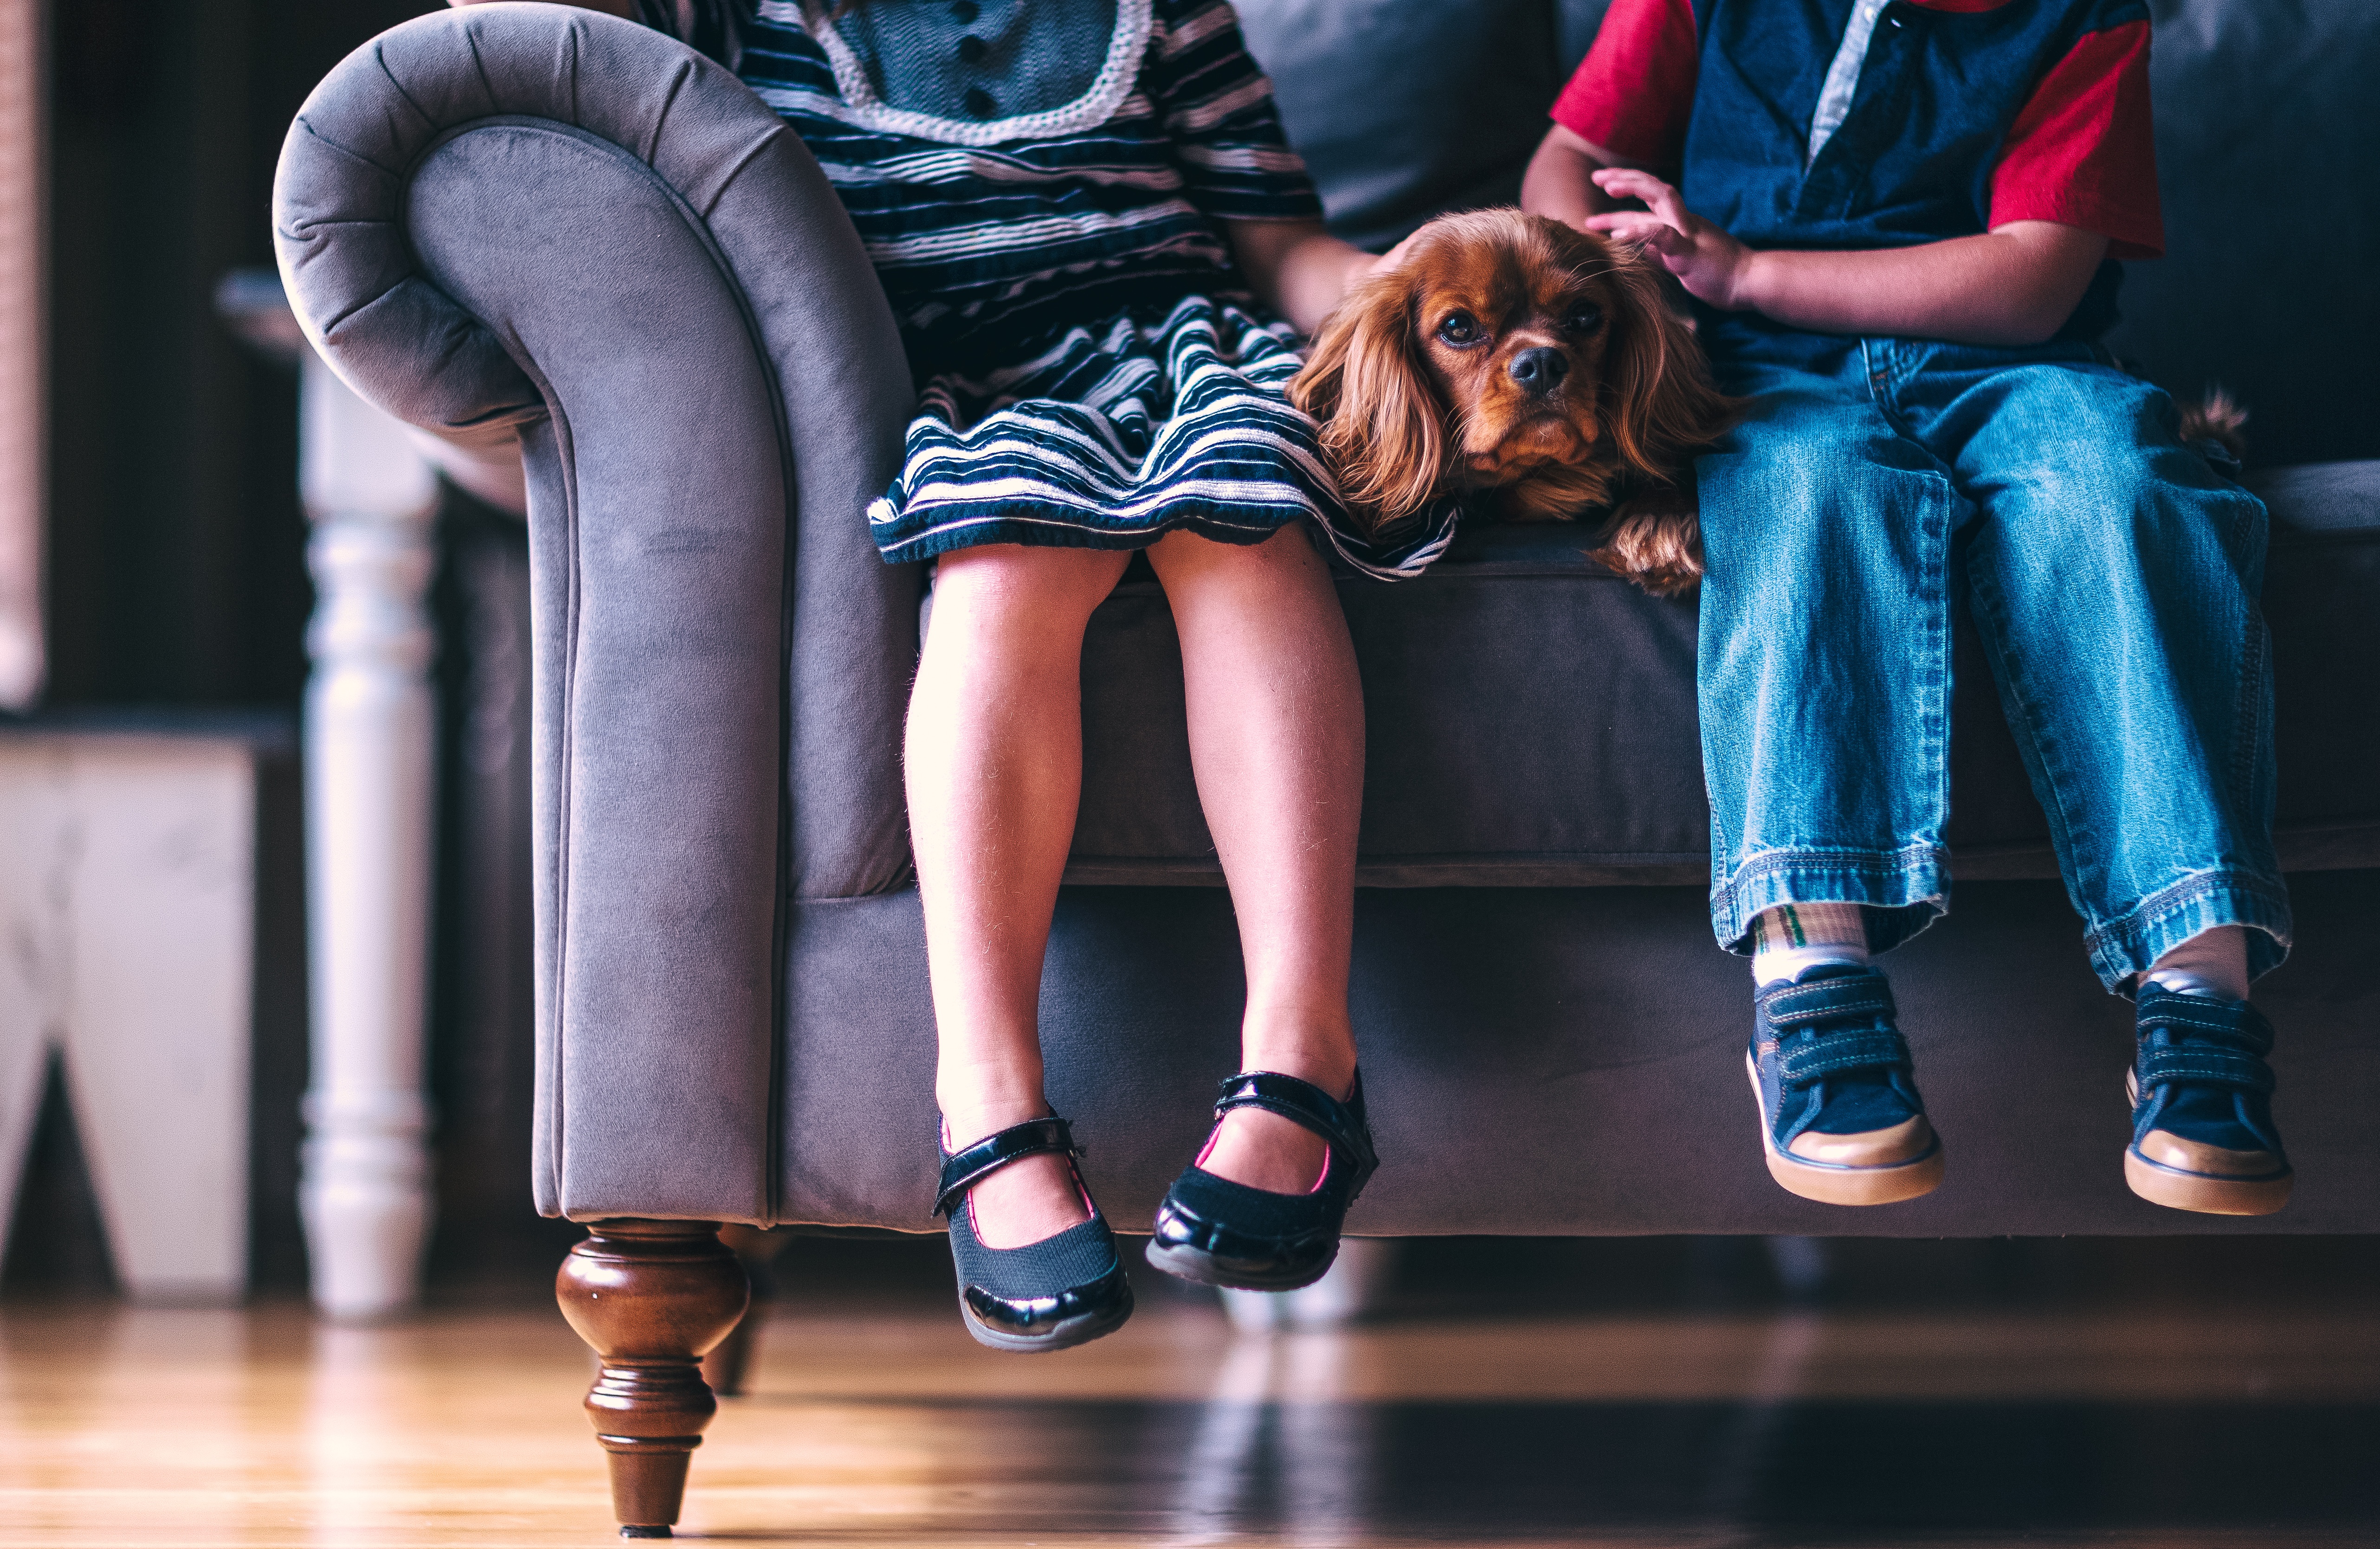
shoe, photography, kid, dog, leg, model, spring, color, child, fashion, couch, footwear, photo shoot